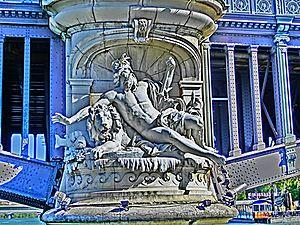
Pierre Antoine Aubert né à Lyon le 26 janvier 1853 et mort dans la même ville le 13 octobre 1912 est un sculpteur français.